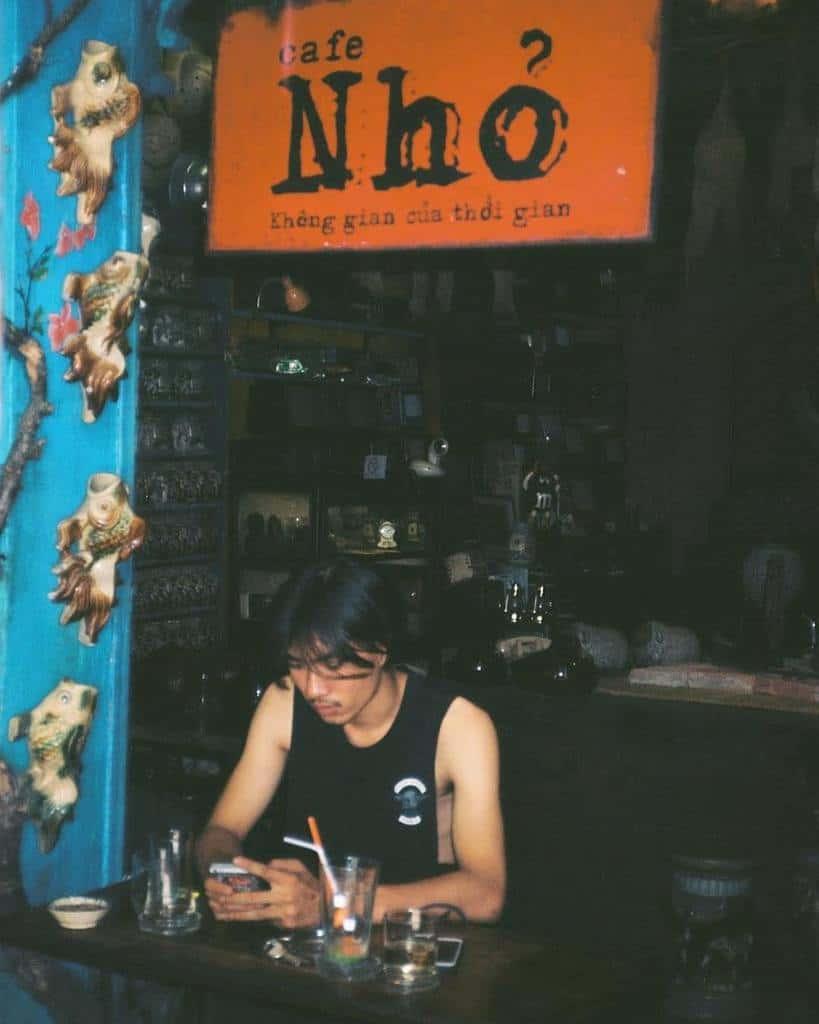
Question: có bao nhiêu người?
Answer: có một người